Parish of Mulwaree

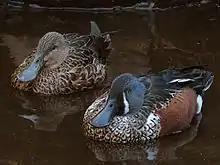
The lake is an important site for Australasian shovellers.

The area has been identified by BirdLife International as an Important Bird Area (IBA) because it regularly supports significant numbers of